Mário da Silva Pedreira Júnior

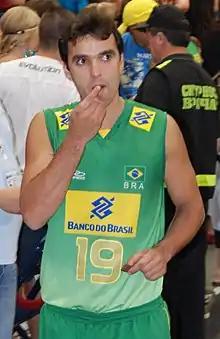

Mario da Silva Pedreira Junior (born 3 May 1982) is a Brazilian male volleyball player. He was part of the Brazil men's national volleyball team at the 2010 FIVB Volleyball Men's World Championship in Italy. He played for Volley Piacenza. Mario in World League 2010 and Word League 2013 won Best Libero Award.